Team HC Strache – Alliance for Austria

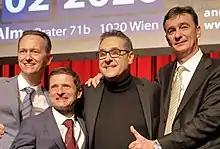
Heinz-Christian Strache with the DAÖ founders at their "New Year's Meeting" in January 2020.

In the Vienna branch of the Freedom Party, where Strache had begun his political career, he still retained some of his popularity. Karl Baron, a strong supporter, was removed as head of the FPÖ's trade association after he voiced his support for Strache to return to politics.